Church Stretton

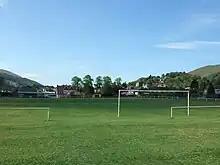
The town centre viewed across Russell's Meadow; the Long Mynd is on the right

The novelist Henry Kingsley (1830–1876) wrote ""Stretton"" based around this area, and Oliver Sandys' book, ""Quaint Place"" is set in Church Stretton. Mary Webb's works also made reference to the town, under the name "Shepwardine". The Lone Pine Club series of children's books by Malcolm Saville is also partly set in the area.